South Elmsall

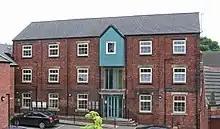
The former mill, now modern housing

The town was largely a small farming settlement until the industrial revolution and the sinking of collieries caused a boom in population and a need for modern housing for the workforce. This has left a town with a mixture of stone and brick buildings. The town and its neighbours were mentioned in the "Domesday Book". Other industries such as quarrying for stone, agriculture and brick manufacture were also known at different periods of the town's history, with many of the former buildings and sites associated with them still existing.